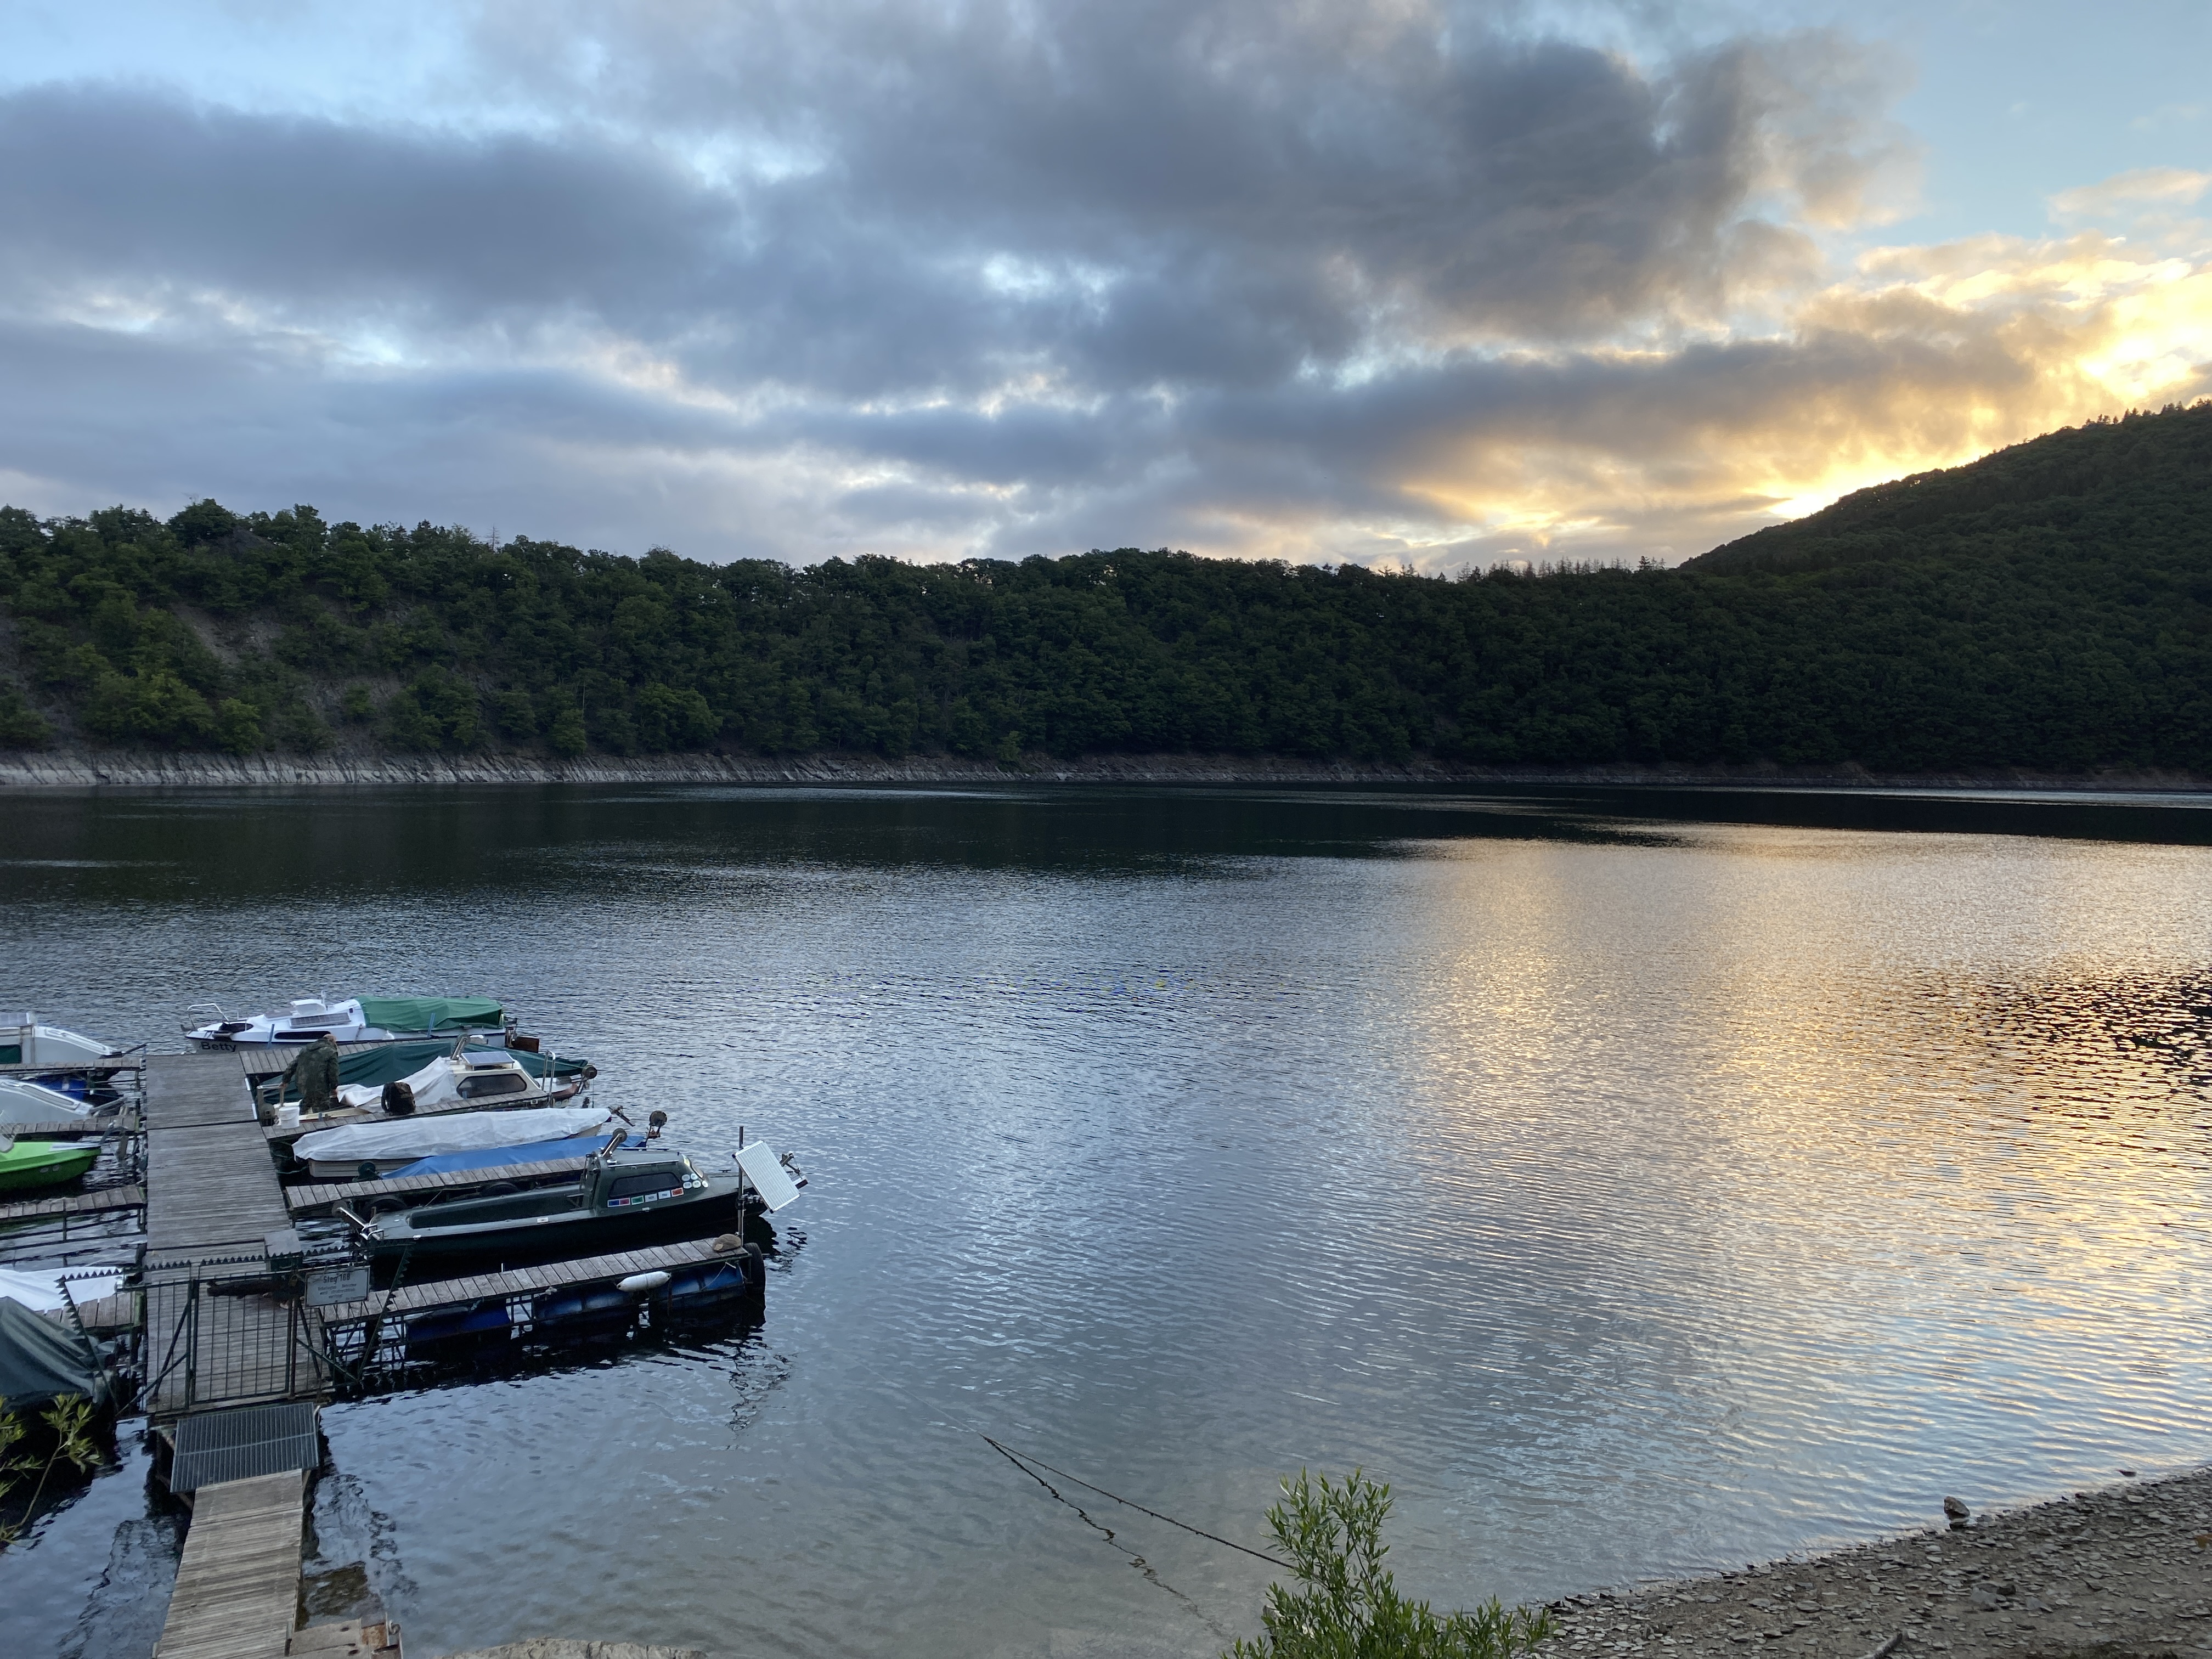
lake, morning, nature, body of water, sky, water, water resources, cloud, highland, loch, lake district, reflection, river, wilderness, reservoir, mountain, tree, evening, shore, sea, sunlight, calm, landscape, boat, hill, horizon, coast, vehicle, inlet, sunset, bay, ocean, bank, tourism, vacation, sound, dock, fell, cumulus, dusk, meteorological phenomenon